Black September

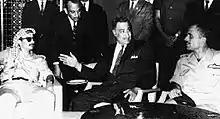
Egyptian President Gamal Abdel Nasser brokering a ceasefire between Yasser Arafat and King Hussein at the emergency Arab League summit in Cairo on 27 September 1970. Nasser died the following day of a heart attack.

Al-Jazy, the perceived pro-Palestinian newly appointed army chief of staff, resigned on 9 September in the midst of the hijacking crisis, and was replaced by Habis Majali, who was brought in from retirement. Natheer Rasheed, the intelligence director who had been appointed a month earlier, claimed that Al-Jazy was paid 200,000 Jordanian dinars, and that his resignation letter was written by the PLO. Shlaim claims that the prelude consisted of three stages: "conciliation, containment and confrontation". He argues that Hussein was patient so that he could demonstrate that he had done everything he could to avoid bloodshed, and that confrontation only came after all other options had been exhausted, and after public opinion (both international and local) had tipped against the fedayeen.